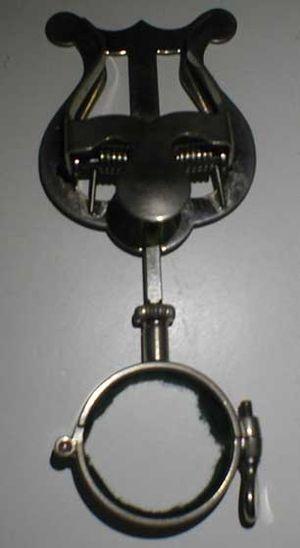
Une lyre est un accessoire destiné au maintien des partitions lors des prestations ambulantes. Il existe des modèles pour l'ensemble des instruments d'Harmonie-fanfare. Une lyre se compose d'une tige et d'une pince munie de ressorts, permettant de porter une partition de petit format.
La lyre est l'un des instruments à cordes pincées dont les cordes sont parallèles à la table d'harmonie et dont la caisse de résonance ne se prolonge pas par un manche ; une structure similaire à celle de la harpe accueille la fixation des cordes. C'est sa position qui la différencie de la harpe.